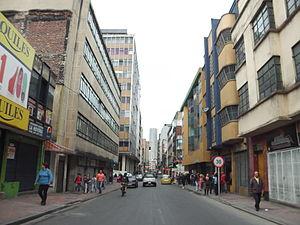
L'attentat du 30 janvier 1993 à Bogota, en Colombie est un acte terroriste attribué au cartel de Medellín dont l'une de ses nombreuses branches est consacrée au trafic de drogue. Il est perpétré dans le centre ville de la capitale avec une voiture piégée et fait 25 morts et 70 blessés. Il s'agit du troisième attentat à Bogota en 1993, tous étant attribués aux narcotrafiquants.